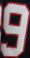
Number: 9